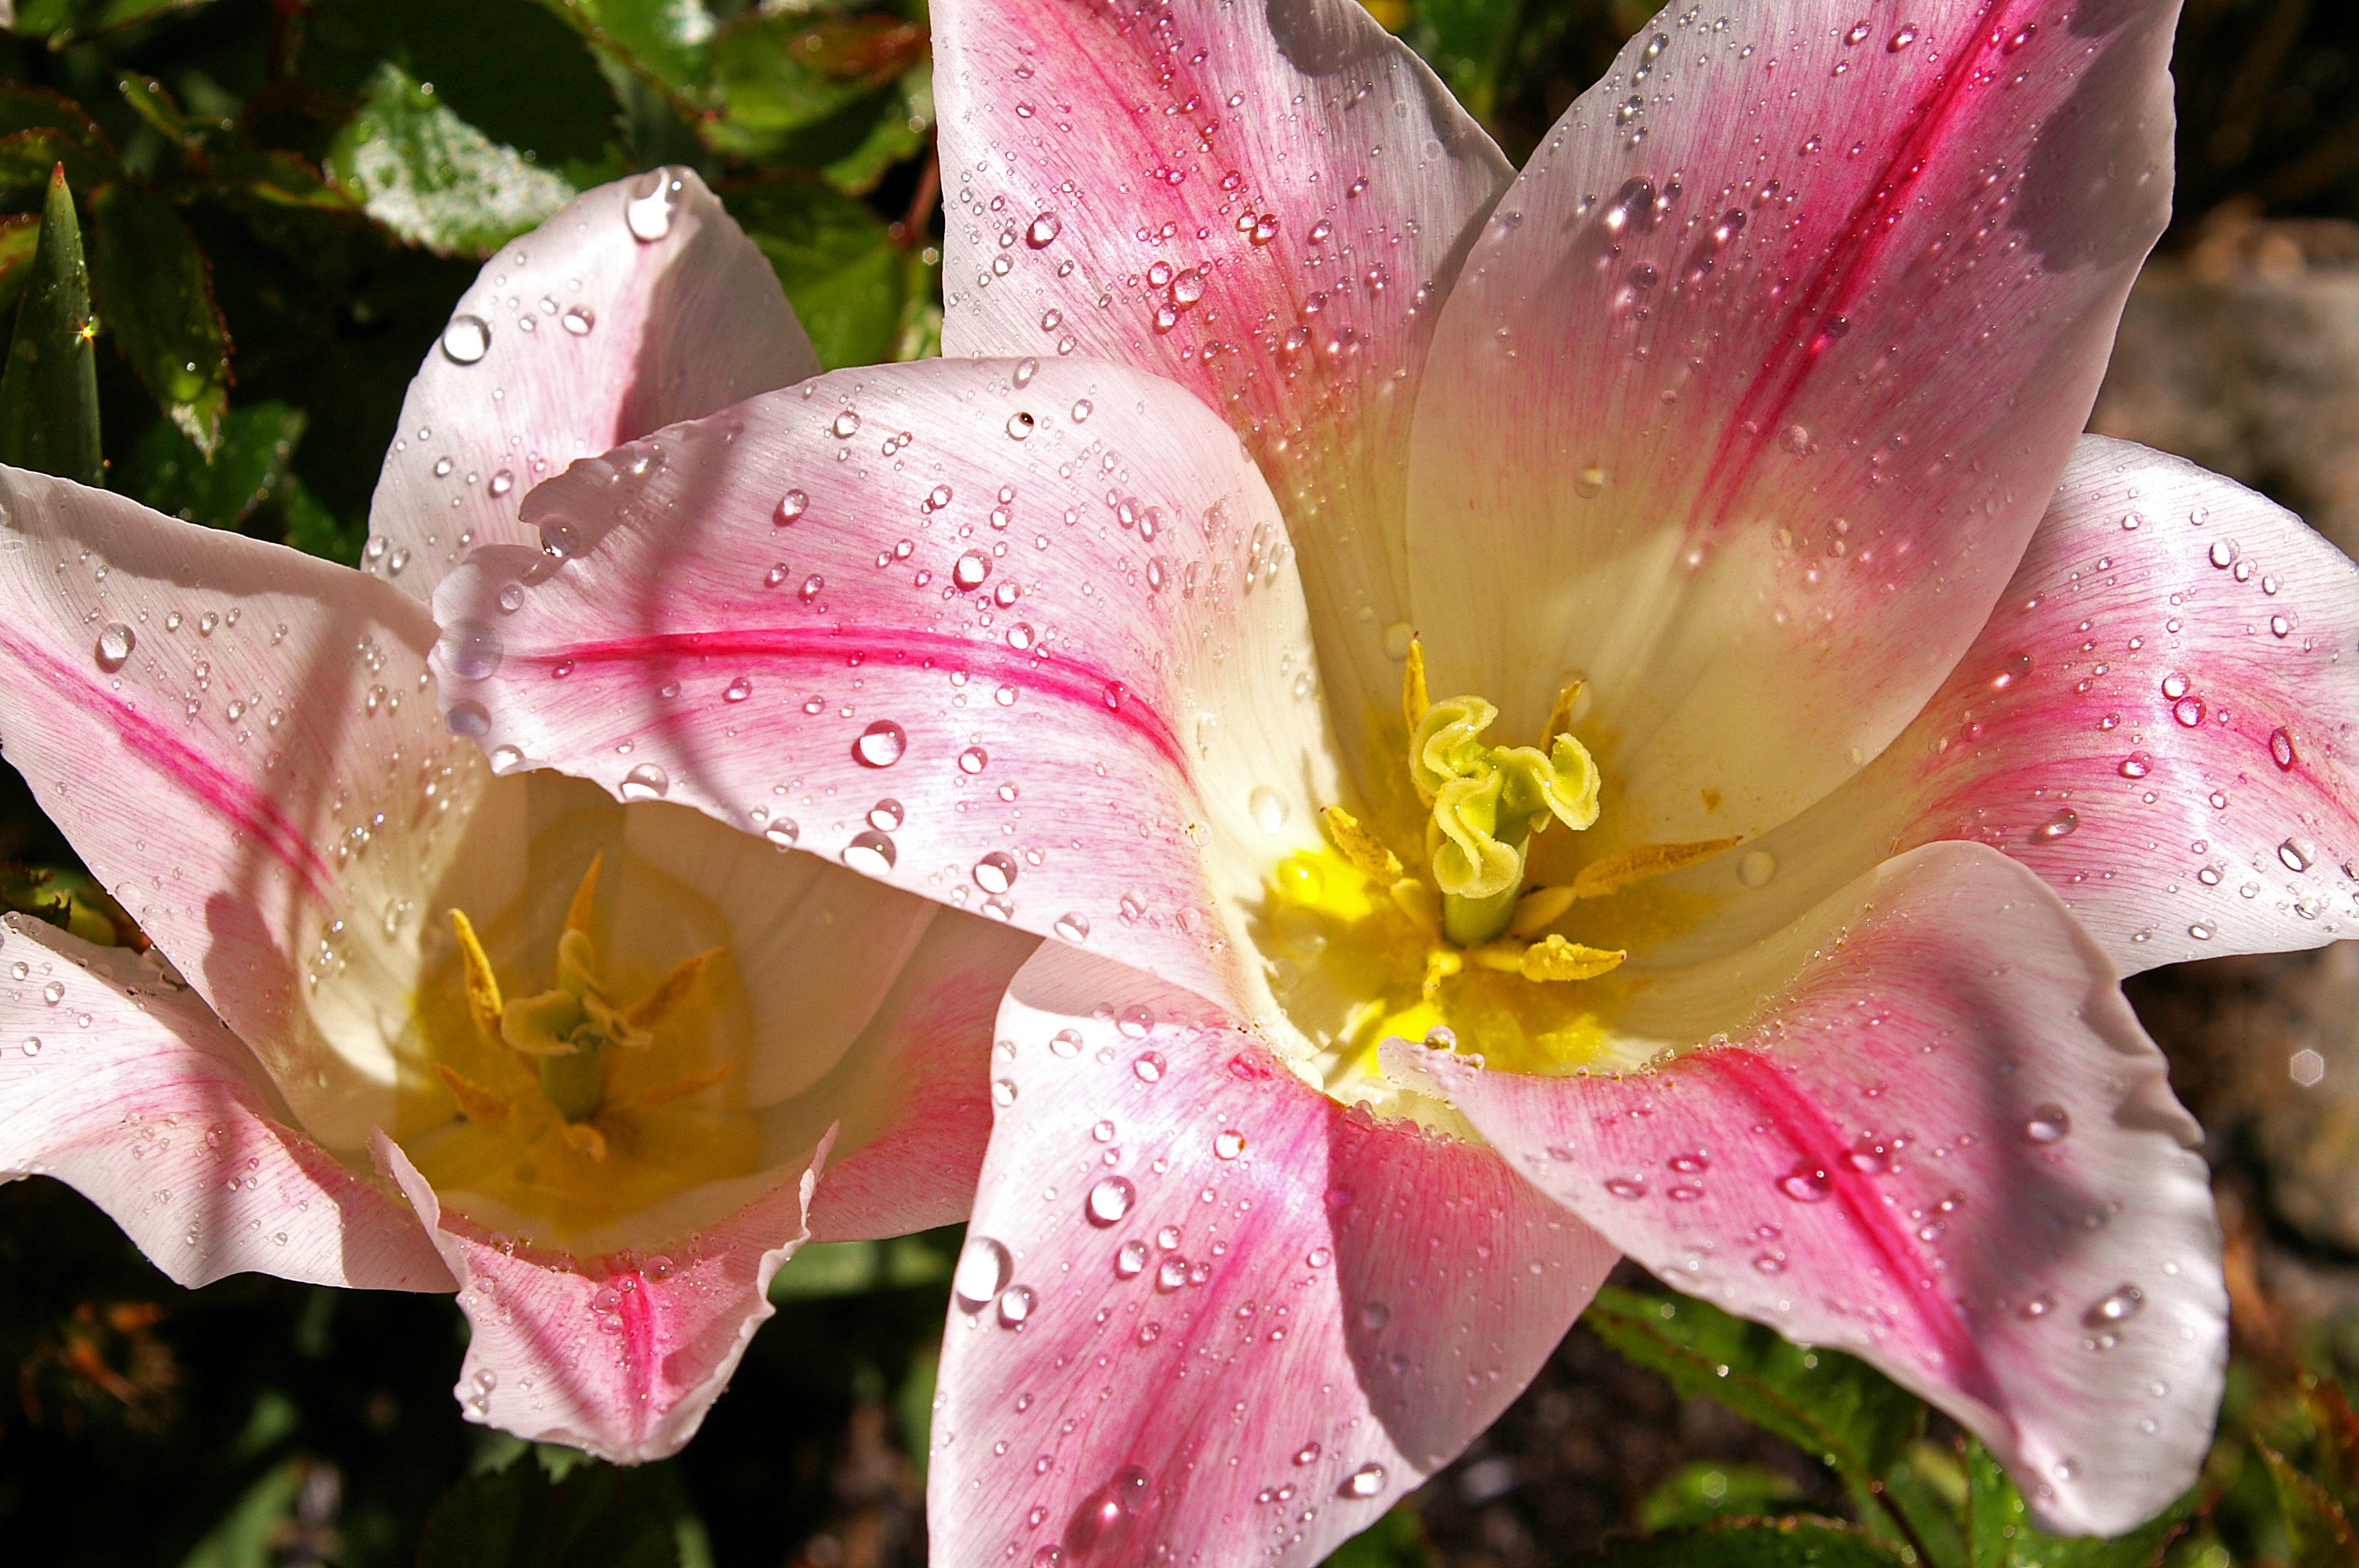
nature, blossom, open, plant, white, photography, flower, petal, bloom, pollen, spring, botany, garden, pink, close, decor, flora, flower bed, close up, petals, beautiful, tulips, lily, greeting card, early, awakening, macro photography, inflorescence, white petals, flowering plant, tulip flower, flower bulb, white tulips, land plant